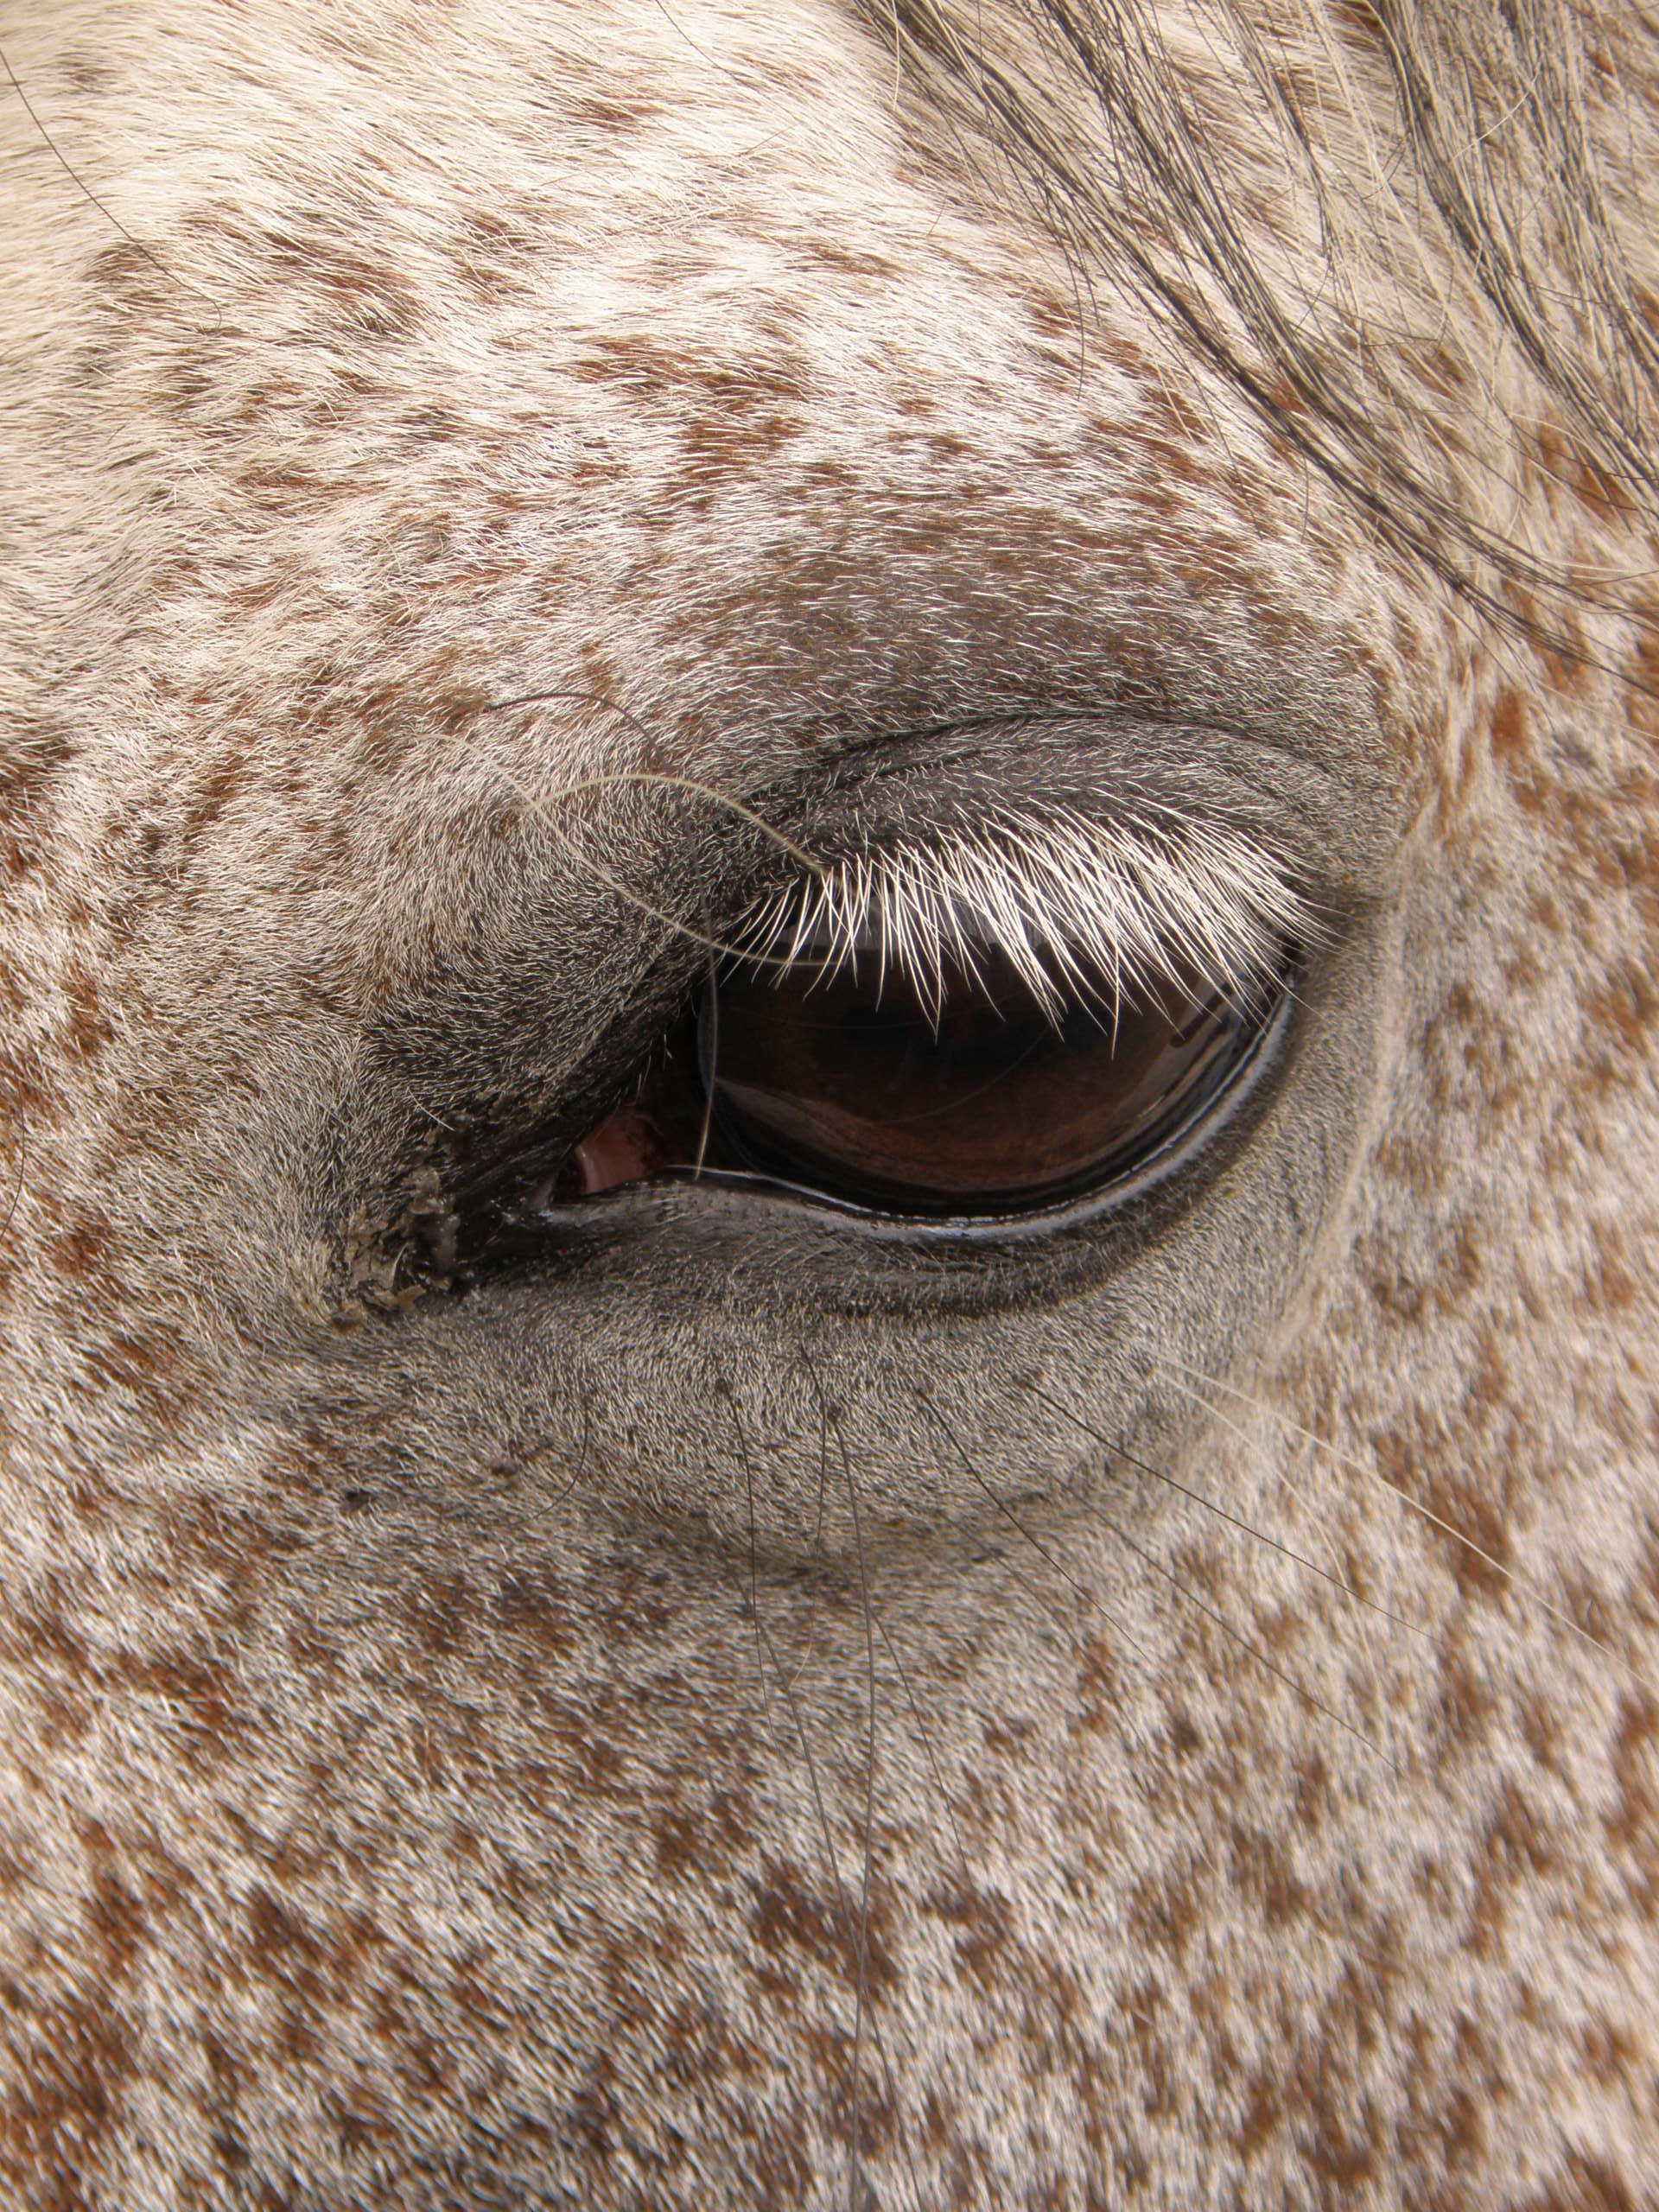
white, dark, horse, mammal, mane, fauna, close up, human body, nose, snout, algae, eye, head, detail, organ, horse like mammal